Downingtown High School

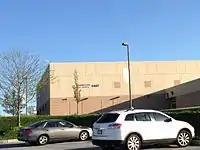
Downingtown High School East

Downingtown High School has many clubs, from marching band to the ski club. The Student Council forms many committees and community service programs throughout the year. Both schools also have FBLA-PBL clubs (Future Business Leaders of America) which had nine students qualify for the national competition in 2003, seven students qualify for the national competition in 2014, and five qualify in 2015. The combined school's marching band has participated in the Tournament of Roses Parade, the Citrus Bowl Parade and the Indy 500 Parade. In 2011, the band performed in the Tournament of Roses Parade for the second time; in 2022, for the third time. In 2024, the Downingtown East Campus band will represent the state of Pennsylvania in the 2024 Pearl Harbor Memorial Day Parade in Hawaii.